Bến Dược Memorial Temple

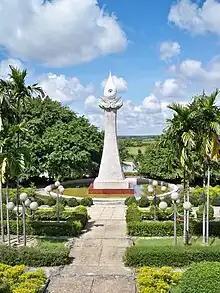
Monument behind Bến Dược Memorial Temple

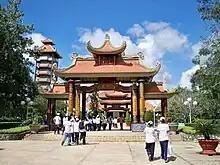
Tam quan gateway of Bến Dược Memorial Temple

Tam quan gateway has traditional style architecture with a line of round pillars, with the yin and yang tile. The gate has the curved designs and patterns of a village entrance but made with new materials. In the middle of Tam quan gateway is the signboard "Bến Dược Memorial Temple" and on the body of the pillars are the parallel sentences of the poet Bao Dinh Giang: